Ipiales

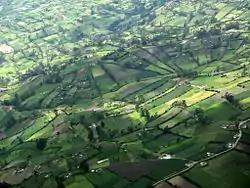
Landscape ipialeño.

The inhabitants of the town of Ipiales are as important economic activities: trade, small businesses, tourism, and in rural areas: agriculture, livestock, minor species. In minerals: oil on Churuyaco jungle, rock quarries and crafts in Las Lajas, topdressing in Old Bridge, clay in the Tejar. Natural resources are abundant throughout its territory.